Icelandic Phallological Museum

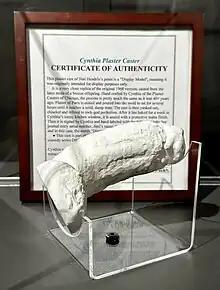
A plaster lifecast of Jimi Hendrix's penis, donated to the museum by Cynthia Plaster Caster.

His penis was given priority over those of the non-Icelandic donors in accordance with the museum's mission to display the organs of Icelandic mammals. Removing and preserving it was not an easy proposition, as Sigurður explained: "The donor and the doctors are in agreement, it must be taken while the body is warm. Then bleed it and pump it up. If it cools you can't do anything, so [the donor] is eager to have it taken warm and treated to be preserved with dignity."